Spanish frigate Victoria

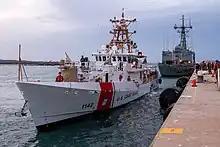

"Victoria" was ordered on 29 June 1977. The ship was laid down on 16 August 1983 at Izar's shipyard in Ferrol, Spain. Delays in construction followed as the Spanish Navy deferred the frigate's construction in order to focus on the construction of a new aircraft carrier. The frigate was launched on 23 July 1986 and commissioned into service on 11 November 1987. The vessel is homeported at Rota, Spain as part of the 41st Escort Squadron.